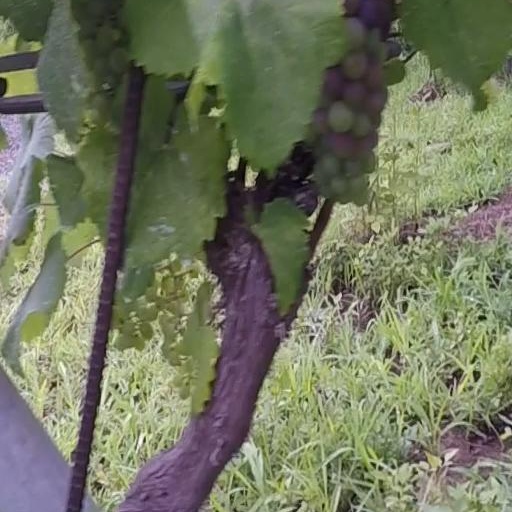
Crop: grape